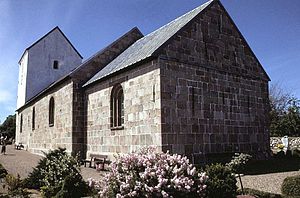
Torslev Kirke (Jammerbugt Kommune)
Torslev Kirke
Torslev Kirke (Jammerbugt Kommune) i Danmark. Torslev kirke (Øster Han hr.)
Torslev Kirke er en kirke i Torslev Sogn, sydvest for Brovst i det tidligere Øster Han Herred, nu Jammerbugt Kommune i Vendsyssel.